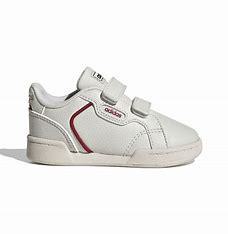
Brand: Adidas
Model: Roguera